Johnson Space Center

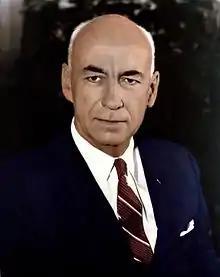
Robert R. Gilruth, leader of the Space Task Group, became NASA's first director of the Manned Spacecraft Center in 1961.

Johnson Space Center has its origins in NASA's Space Task Group (STG). Starting on November 5, 1958, Langley Research Center engineers under Robert R. Gilruth directed Project Mercury and follow-on crewed space programs. The STG originally reported to the Goddard Space Flight Center organization, with a total staff of 45, including 37 engineers, and eight secretaries and human "computers" (women who ran calculations on mechanical adding machines). In 1959, the center added 32 Canadian engineers put out of work by the cancellation of the Avro Canada CF-105 Arrow project. NASA's first administrator, T. Keith Glennan, realized that the growth of the U.S. space program would cause the STG to outgrow the Langley and Goddard centers and require its own location. On January 1, 1961, he wrote a memo to his yet-unnamed successor (who turned out to be James E. Webb), recommending a new site be chosen. Later that year, when President John F. Kennedy set the goal to put a person on the Moon by the end of the decade, it became clear Gilruth would need a larger organization to lead the Apollo Program, with new test facilities and research laboratories.